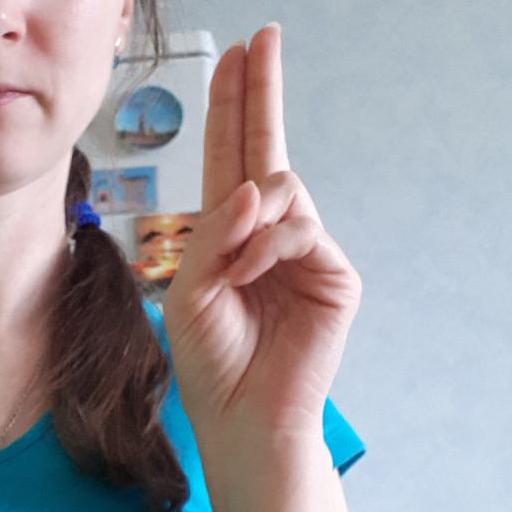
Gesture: two_up